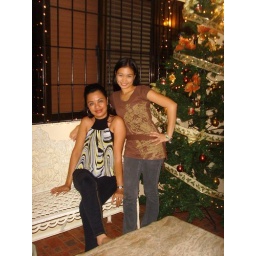
This picture has taken at my house, The girl beside me is my friend, her name is Jhing....That me waring brown blouse